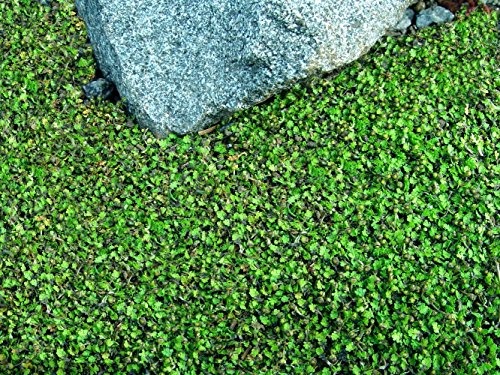
Item Name: Tiny Tim Fairy Fern - Leptinella - 2.5" Pot - Terrarium/Fairy Garden/Houseplant
Bullet Point 1: Tiny Tim Fairy Fern - Leptinella - 2.5" Pot - Terrarium/Fairy Garden/Houseplant
Bullet Point 2: 612068952193
Bullet Point 3: Zones 7-11 or indoors
Bullet Point 4: Hirt's Gardens
Bullet Point 5: Garden & Patio
Product Description: A deep green mossy carpet. Allow to dry out in between watering's. 1/2" tall x 5" wide.
Value: 1.0
Unit: Each

Price: 8.99